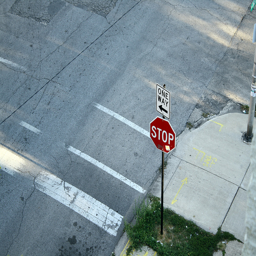
A red stop sign sitting under a one way sign.
A stop sign by a cross walk on a empty street.
An intersection seen from above with a one way and stop sign at the corner.
A stop sign and a one way sign at the corner of a street.
An aerial view of a street corner with a STOP sign and a ONE WAY sign above it.